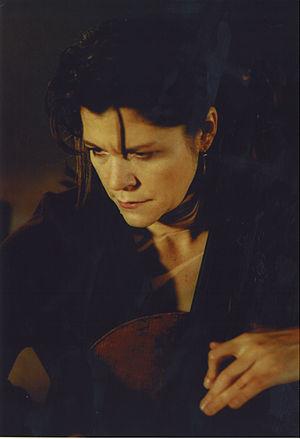
Sonia Wieder-Atherton, née en 1961 à San Francisco, est une violoncelliste française.